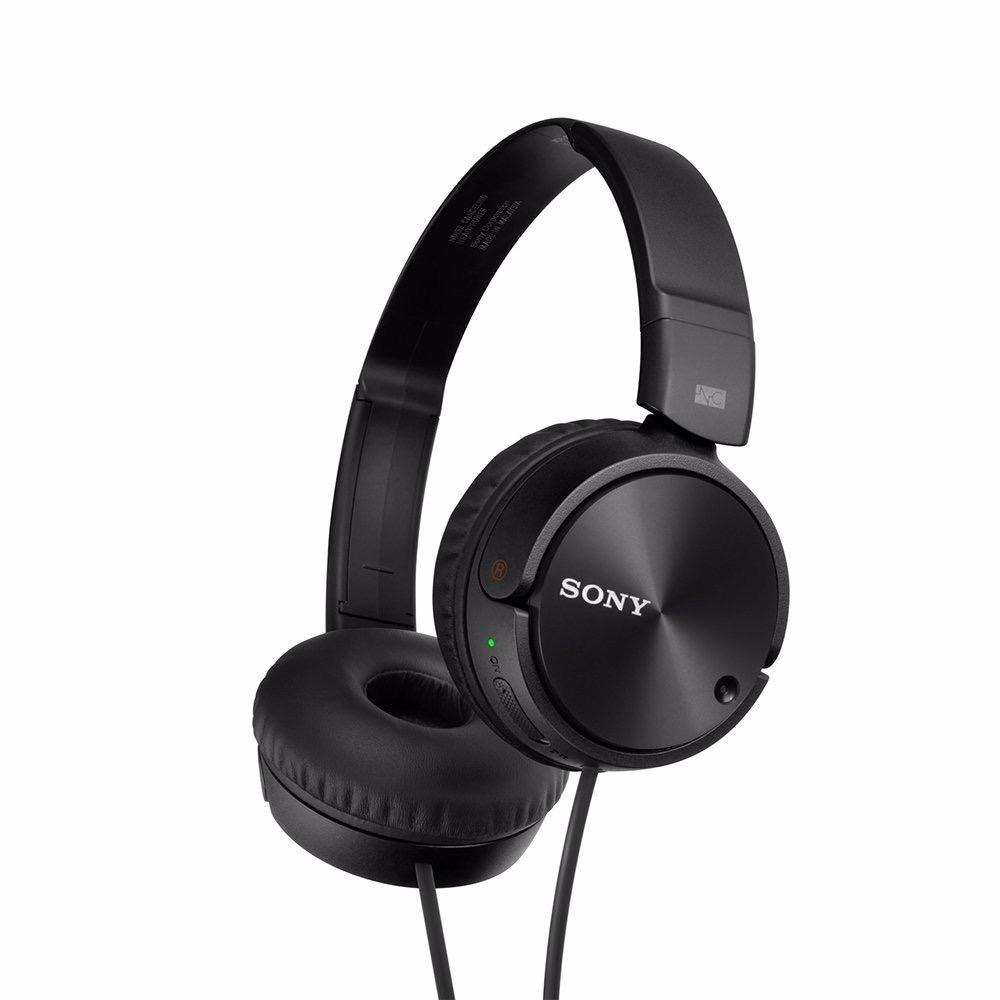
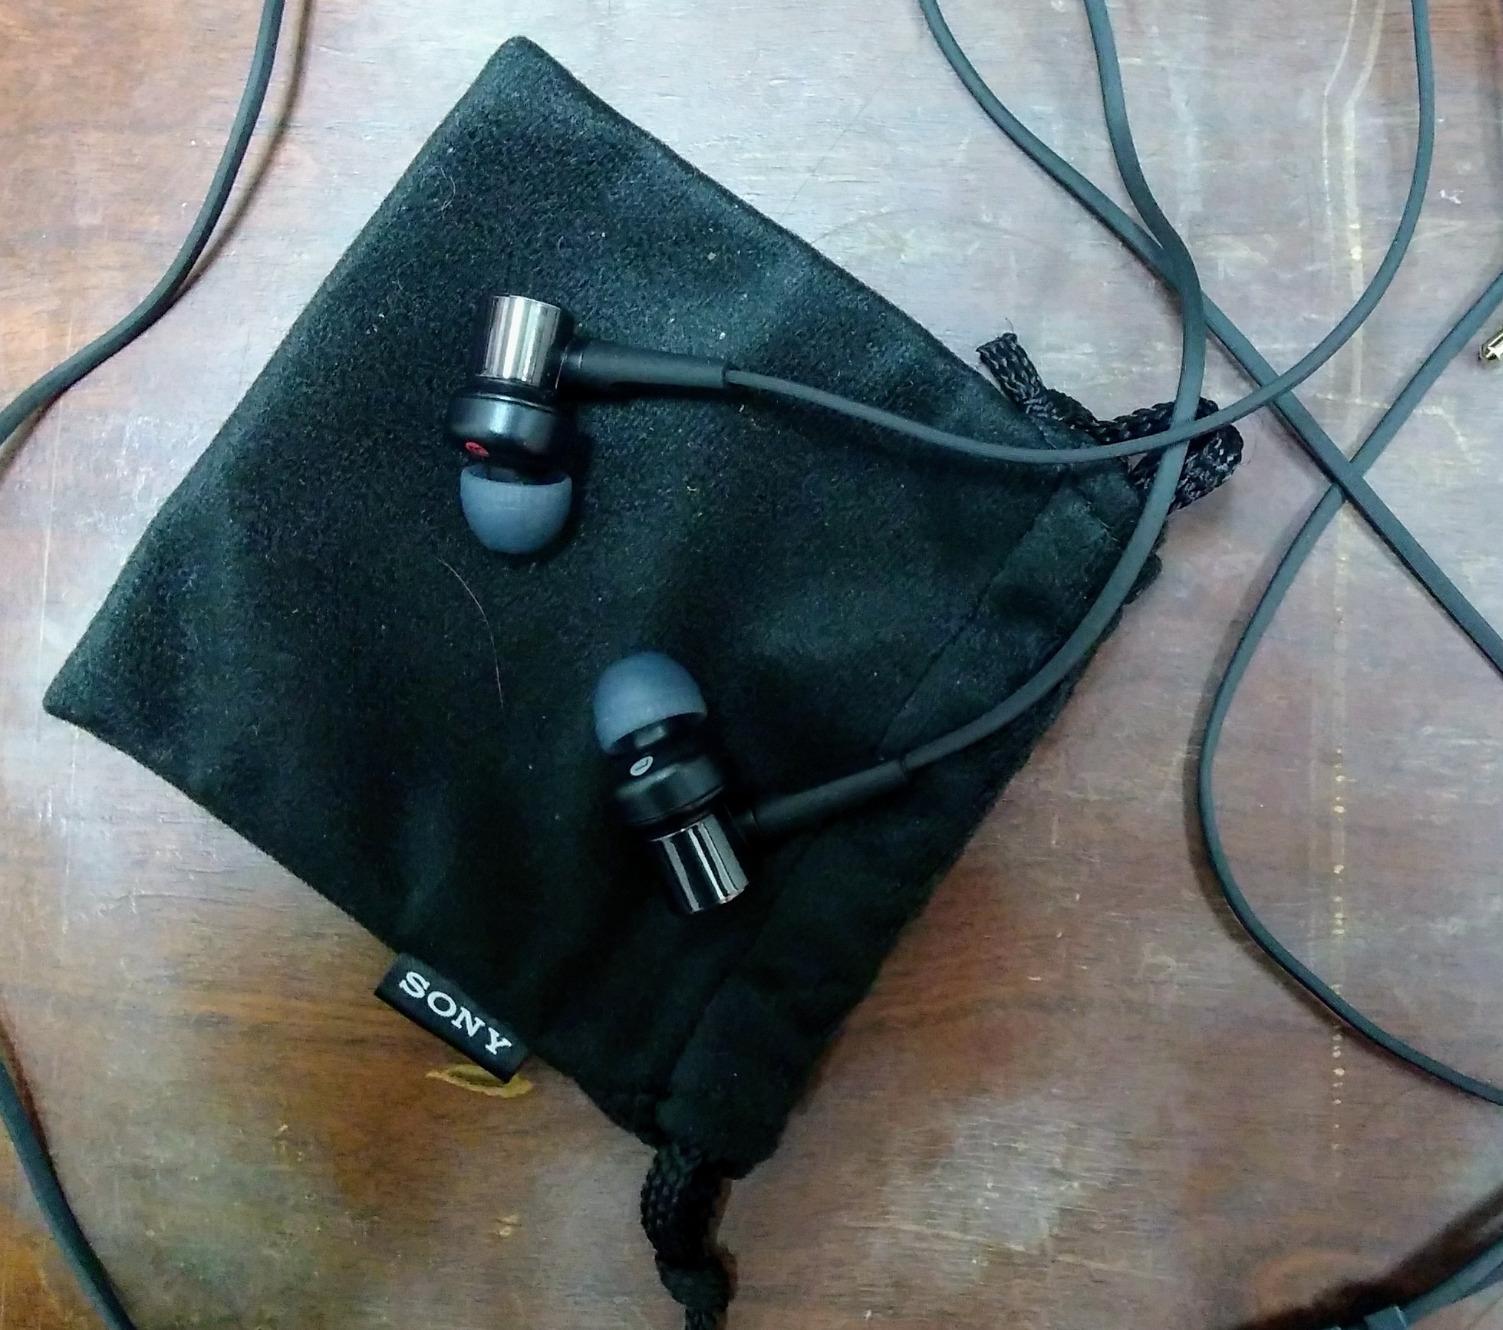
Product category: headphones
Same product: no